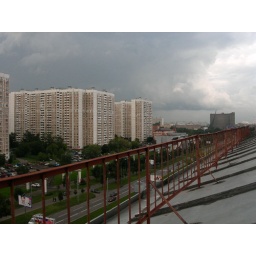
Shot form the roof near Ostankino television tower